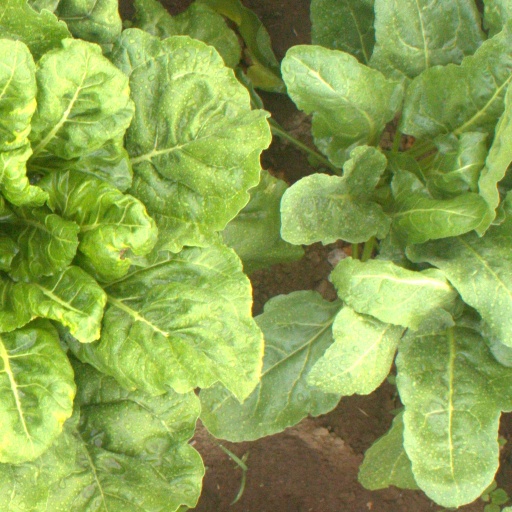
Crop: sugar beet